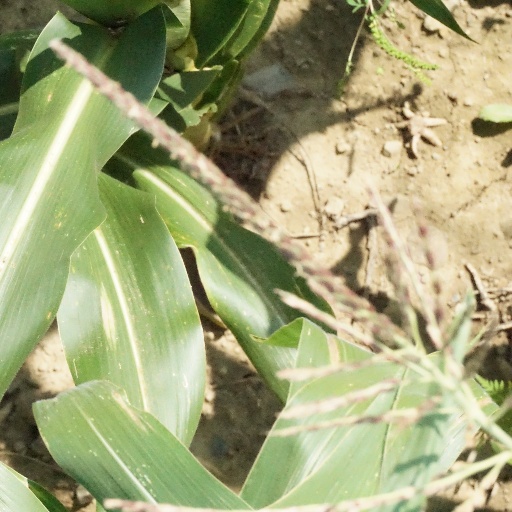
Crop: maize; corn